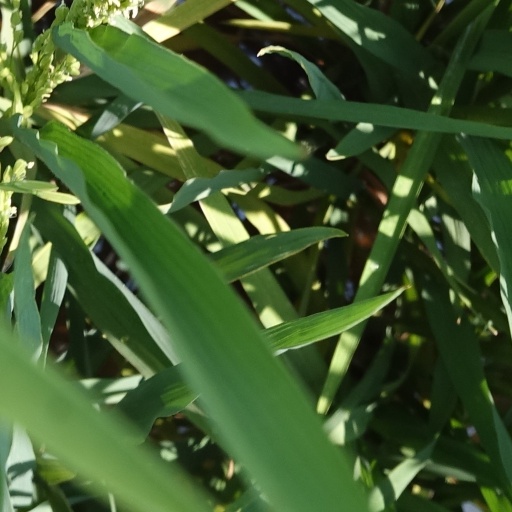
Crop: rice